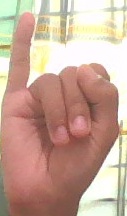
ASL sign: I